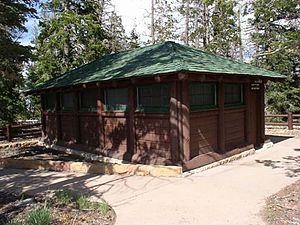
Toilettes Rainbow Point, Parc national de Bryce Canyon, Utah, États-Unis